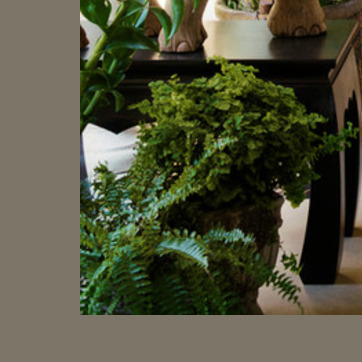
Material: foliage